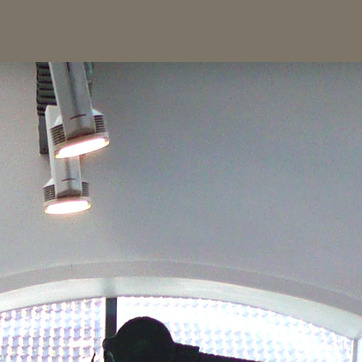
Material: painted